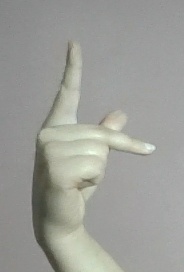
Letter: dha